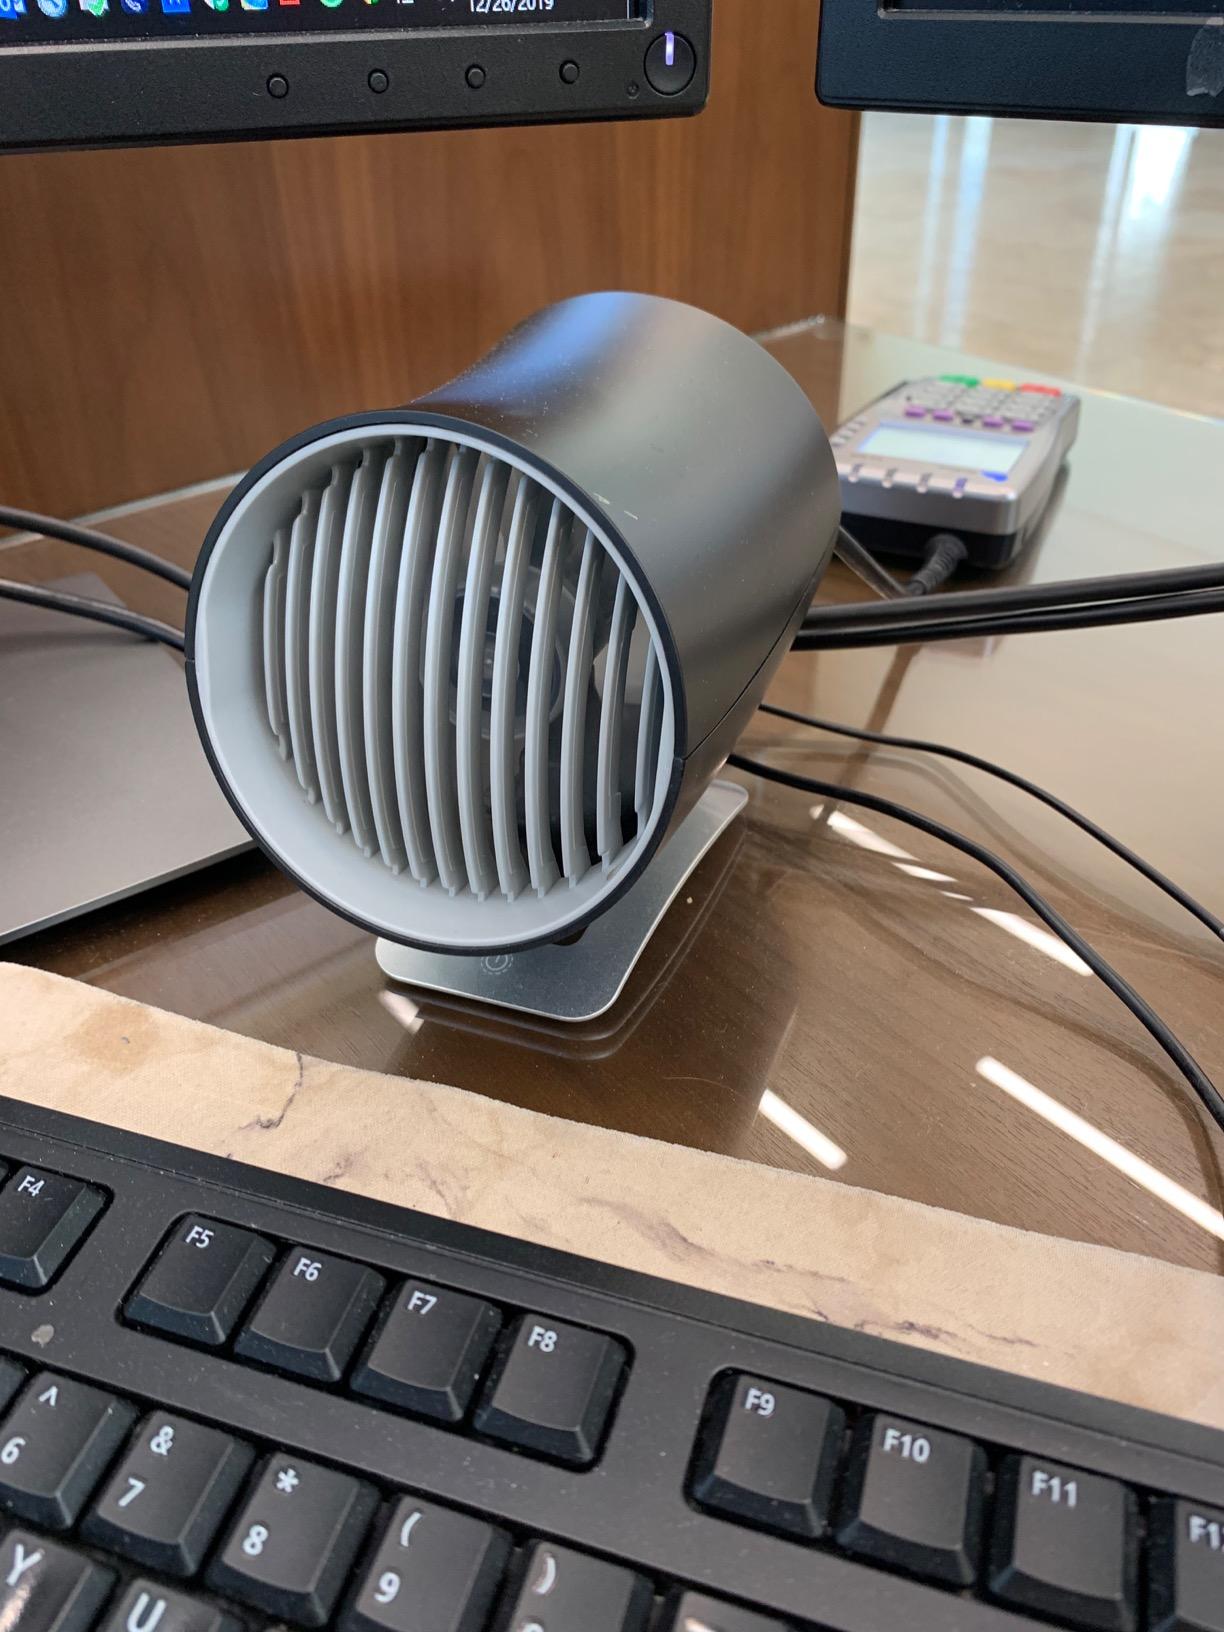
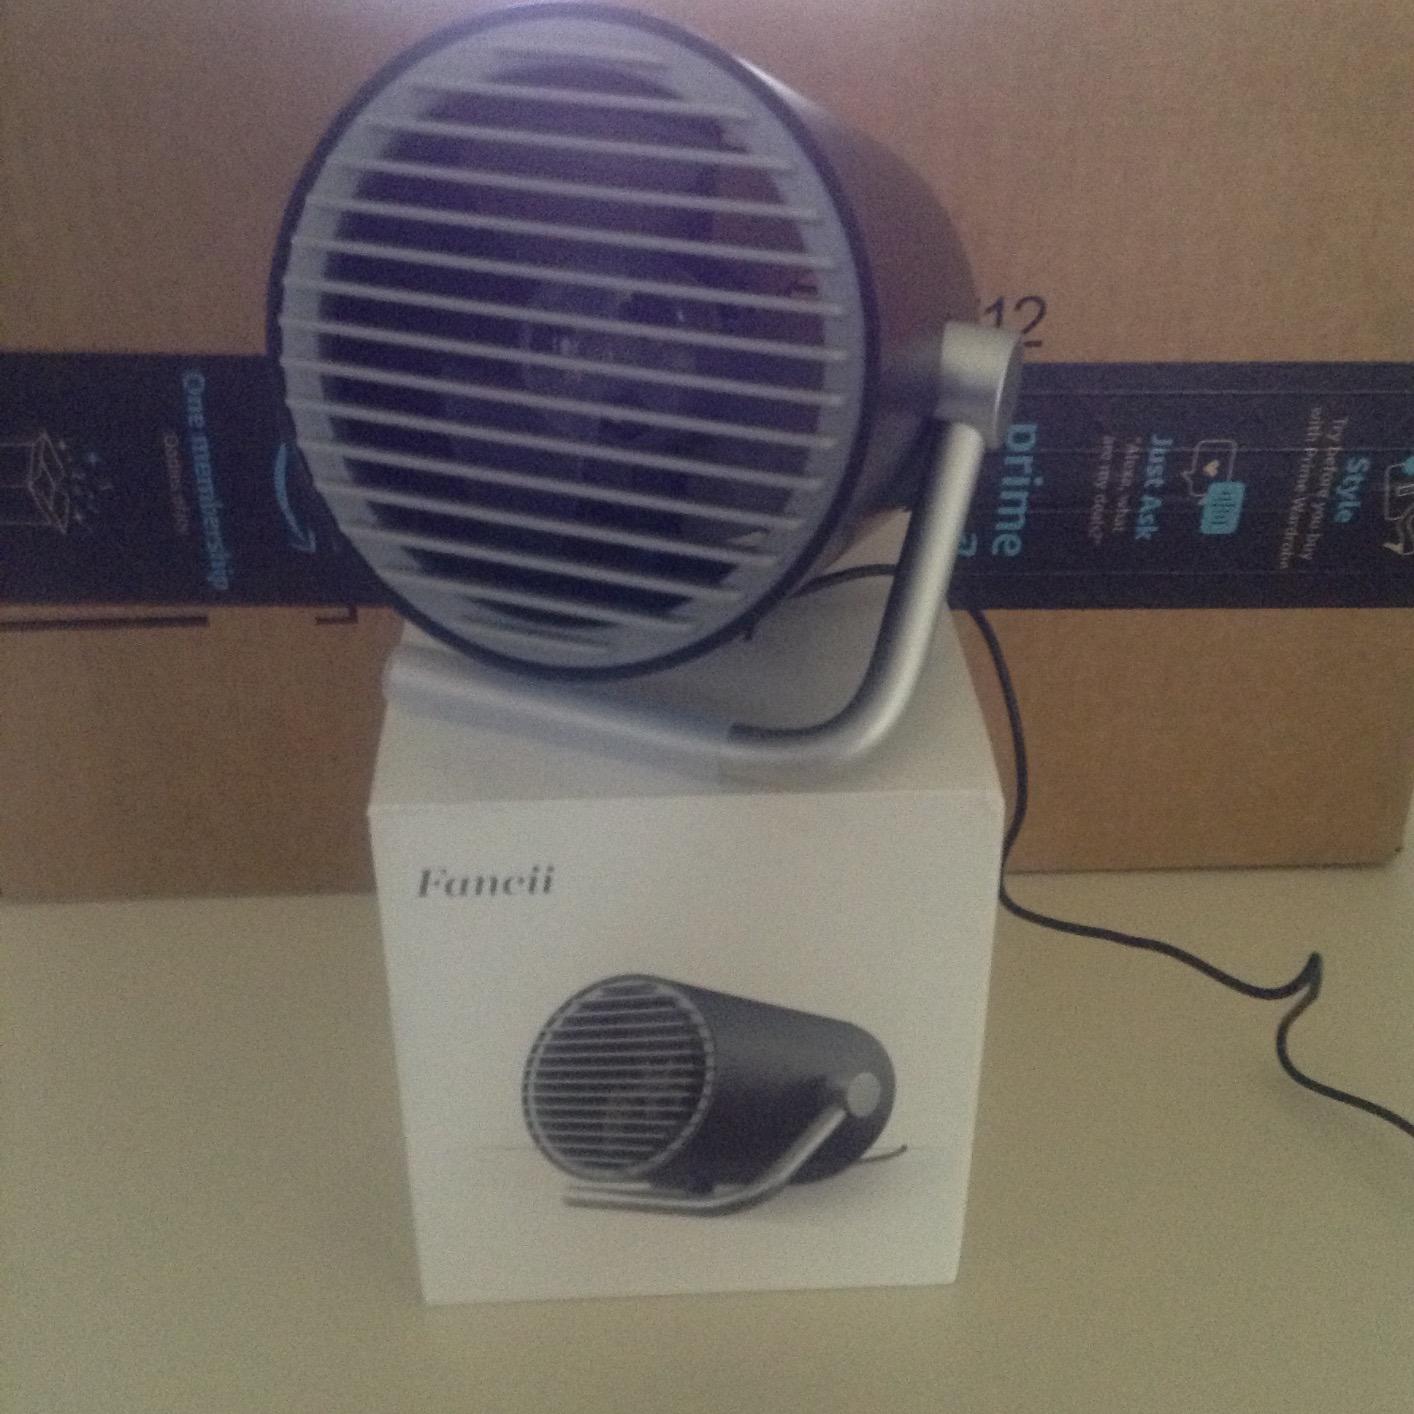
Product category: fan
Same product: no